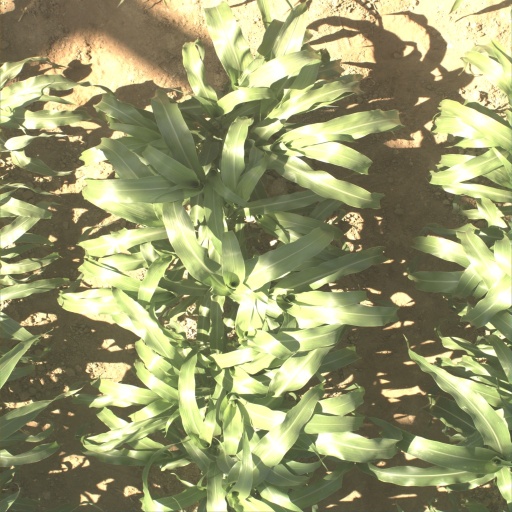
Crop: sorghum